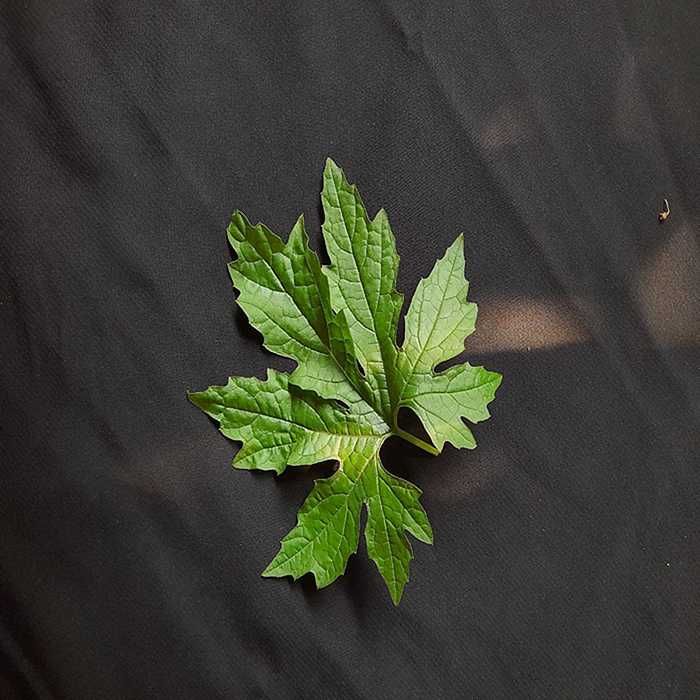
Plant: Bitter Gourd
Label: Fresh leaf